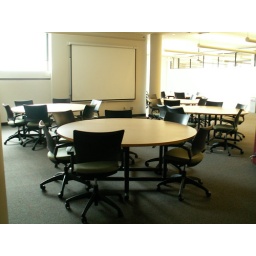
The built-in projector screen managed by a console containing DVD, VHS, laptop hookups, and document projection.